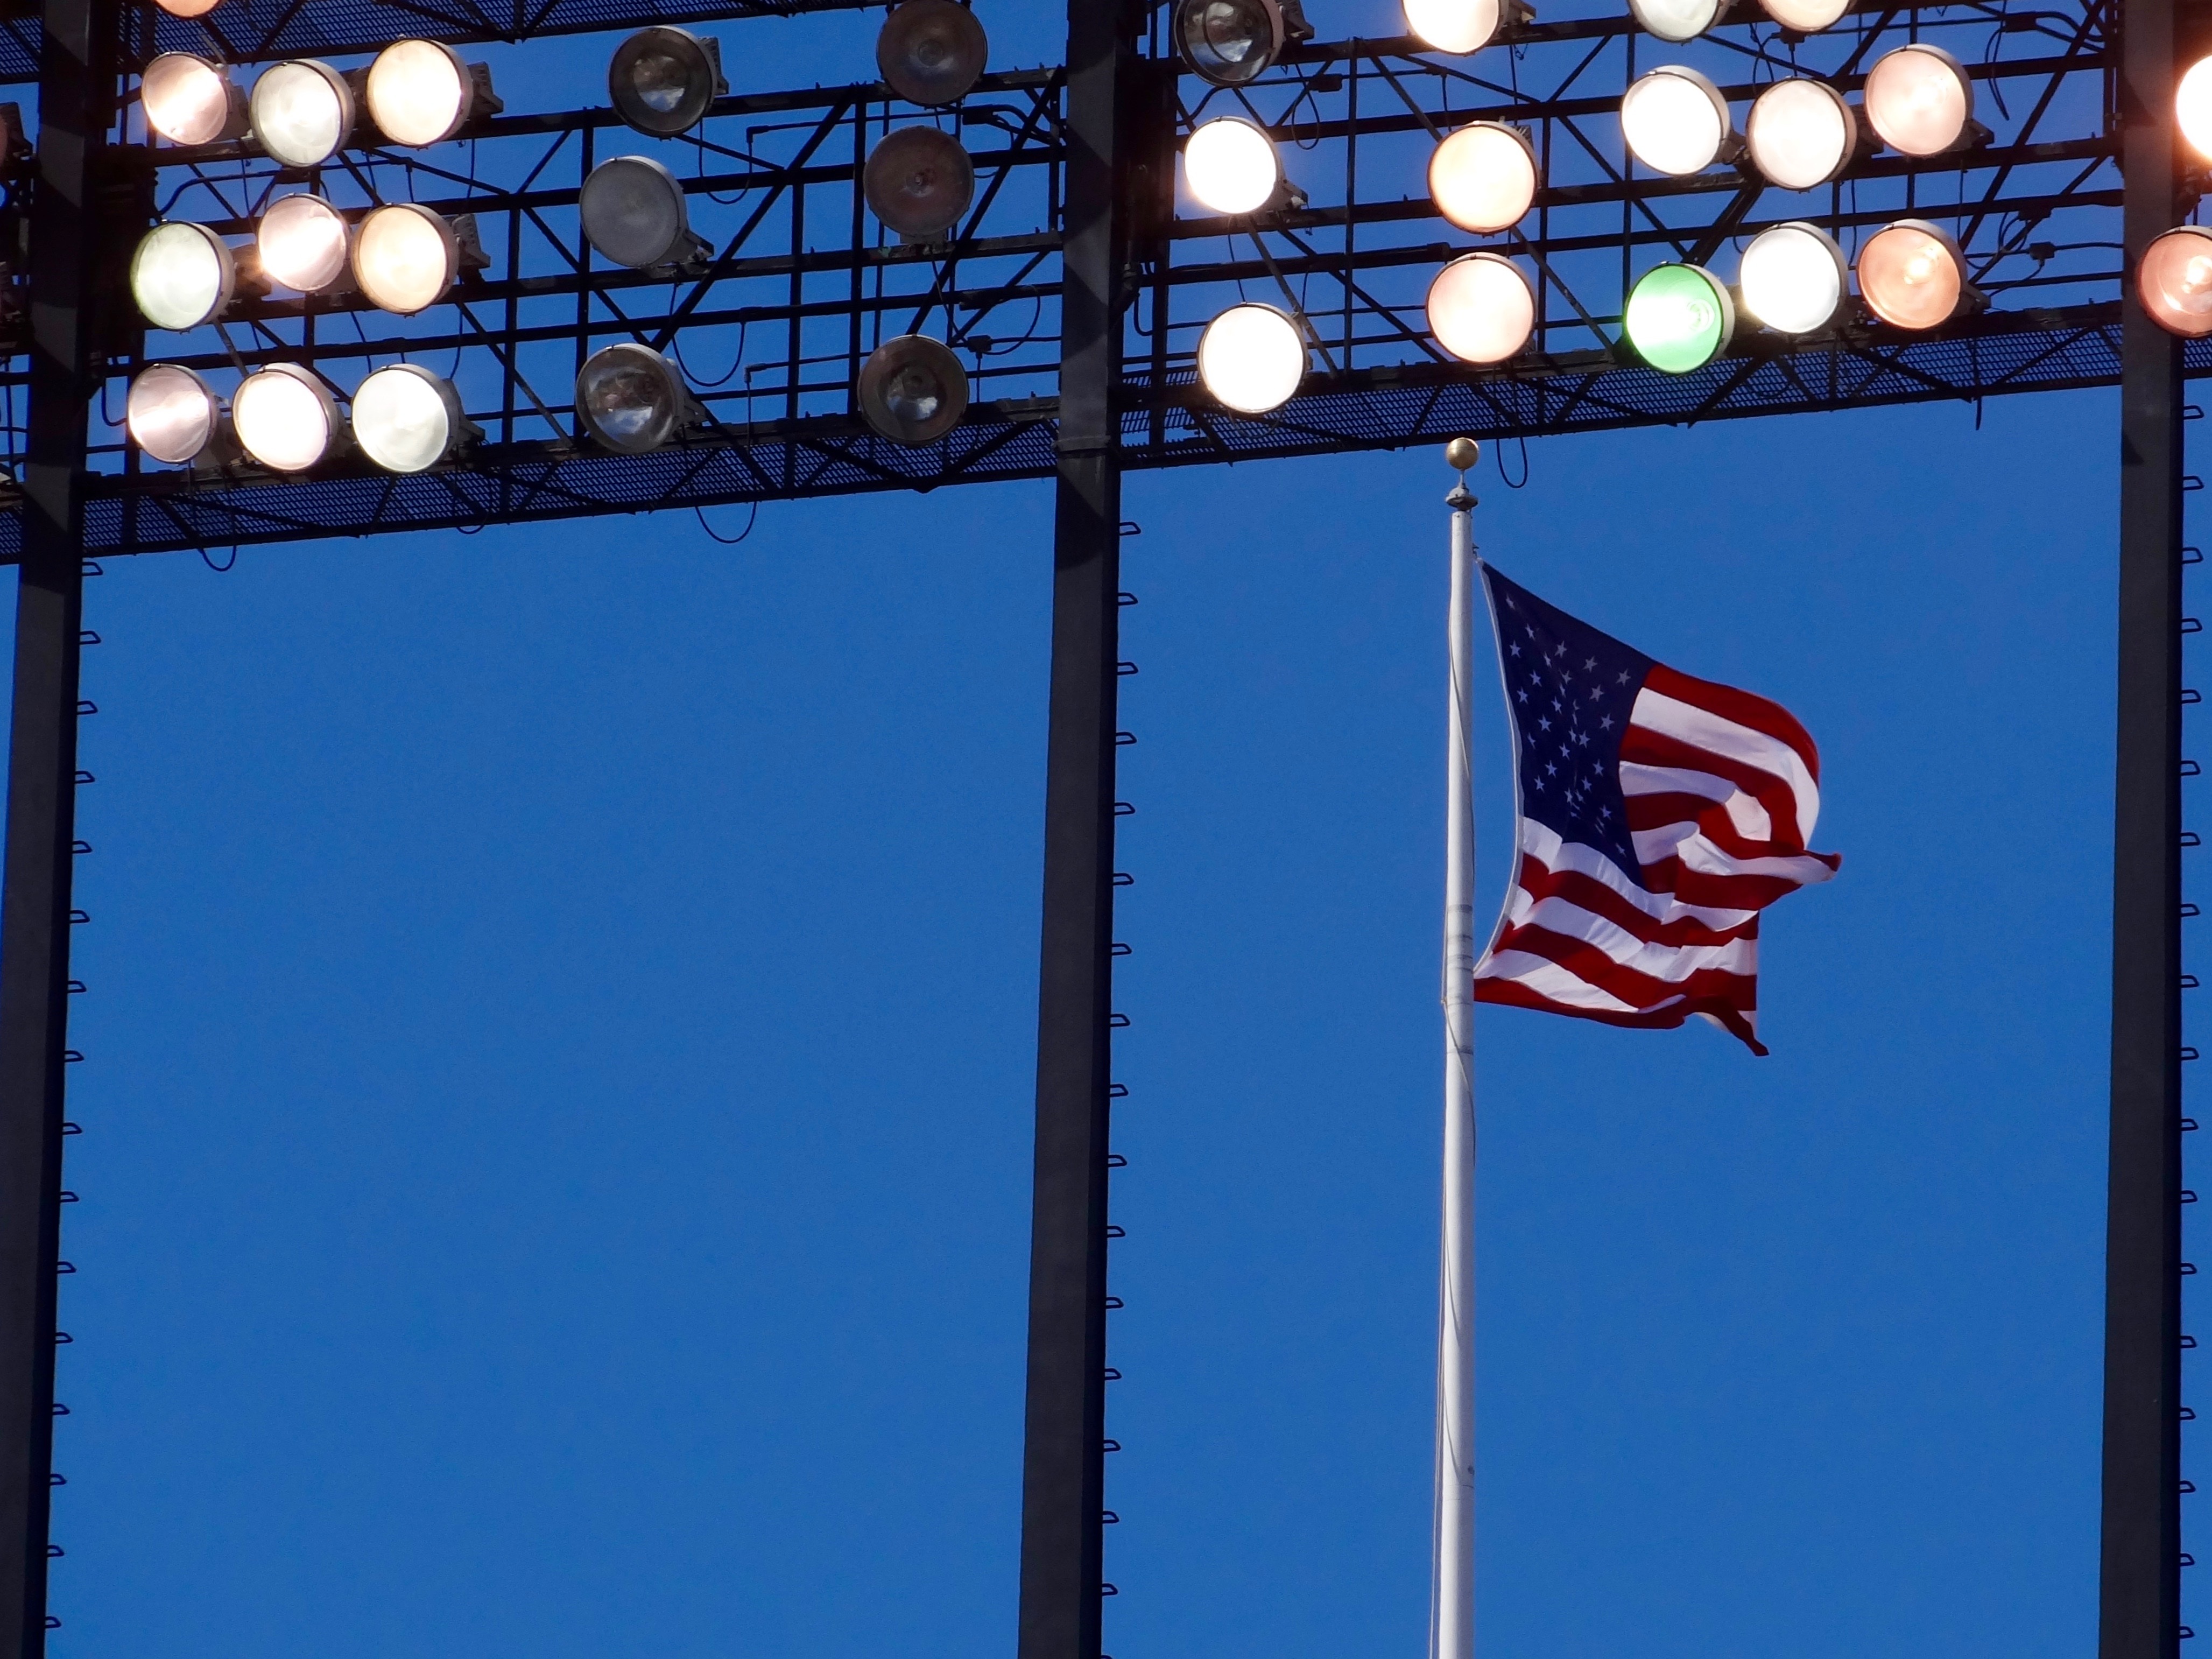
light, sky, window, advertising, sign, flag, holiday, blue, street light, signage, lighting, stadium, lights